History of logic

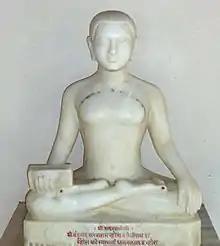
Umaswati (2nd century AD), author of first Jain work in Sanskrit, Tattvārthasūtra, expounding the Jain philosophy in a most systematized form acceptable to all sects of Jainism

Jains made its own unique contribution to this mainstream development of logic by also occupying itself with the basic epistemological issues, namely, with those concerning the nature of knowledge, how knowledge is derived, and in what way knowledge can be said to be reliable.